Aethionema

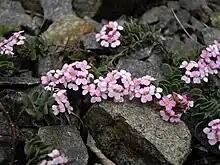
"Aethionema saxatile"

Aethionema is a genus of flowering plants within the family Brassicaceae. They are known as stonecresses. Stonecresses originate from sunny limestone mountainsides in Europe and West Asia, especially Turkey.